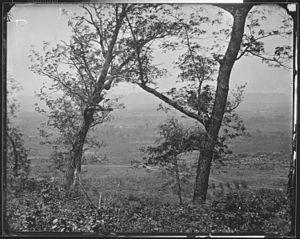
La campagne de Chattanooga rassemble les opérations militaires et les combats qui se déroulèrent en octobre et novembre 1863, sur le théâtre occidental de la guerre de Sécession.